Netherlands national football team

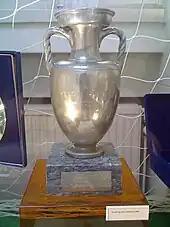
The 1988 trophy on display in Amsterdam

In 1974, the Netherlands beat both Brazil and Argentina in the second group stage, reaching the final for the first time in their history. However, they lost to West Germany in the final in Munich, after having gone up 1–0 through Johan Neeskens' early penalty kick before a German had even touched the ball. However, a penalty by Paul Breitner and the winner from Gerd Müller, led to a victory for the Germans.